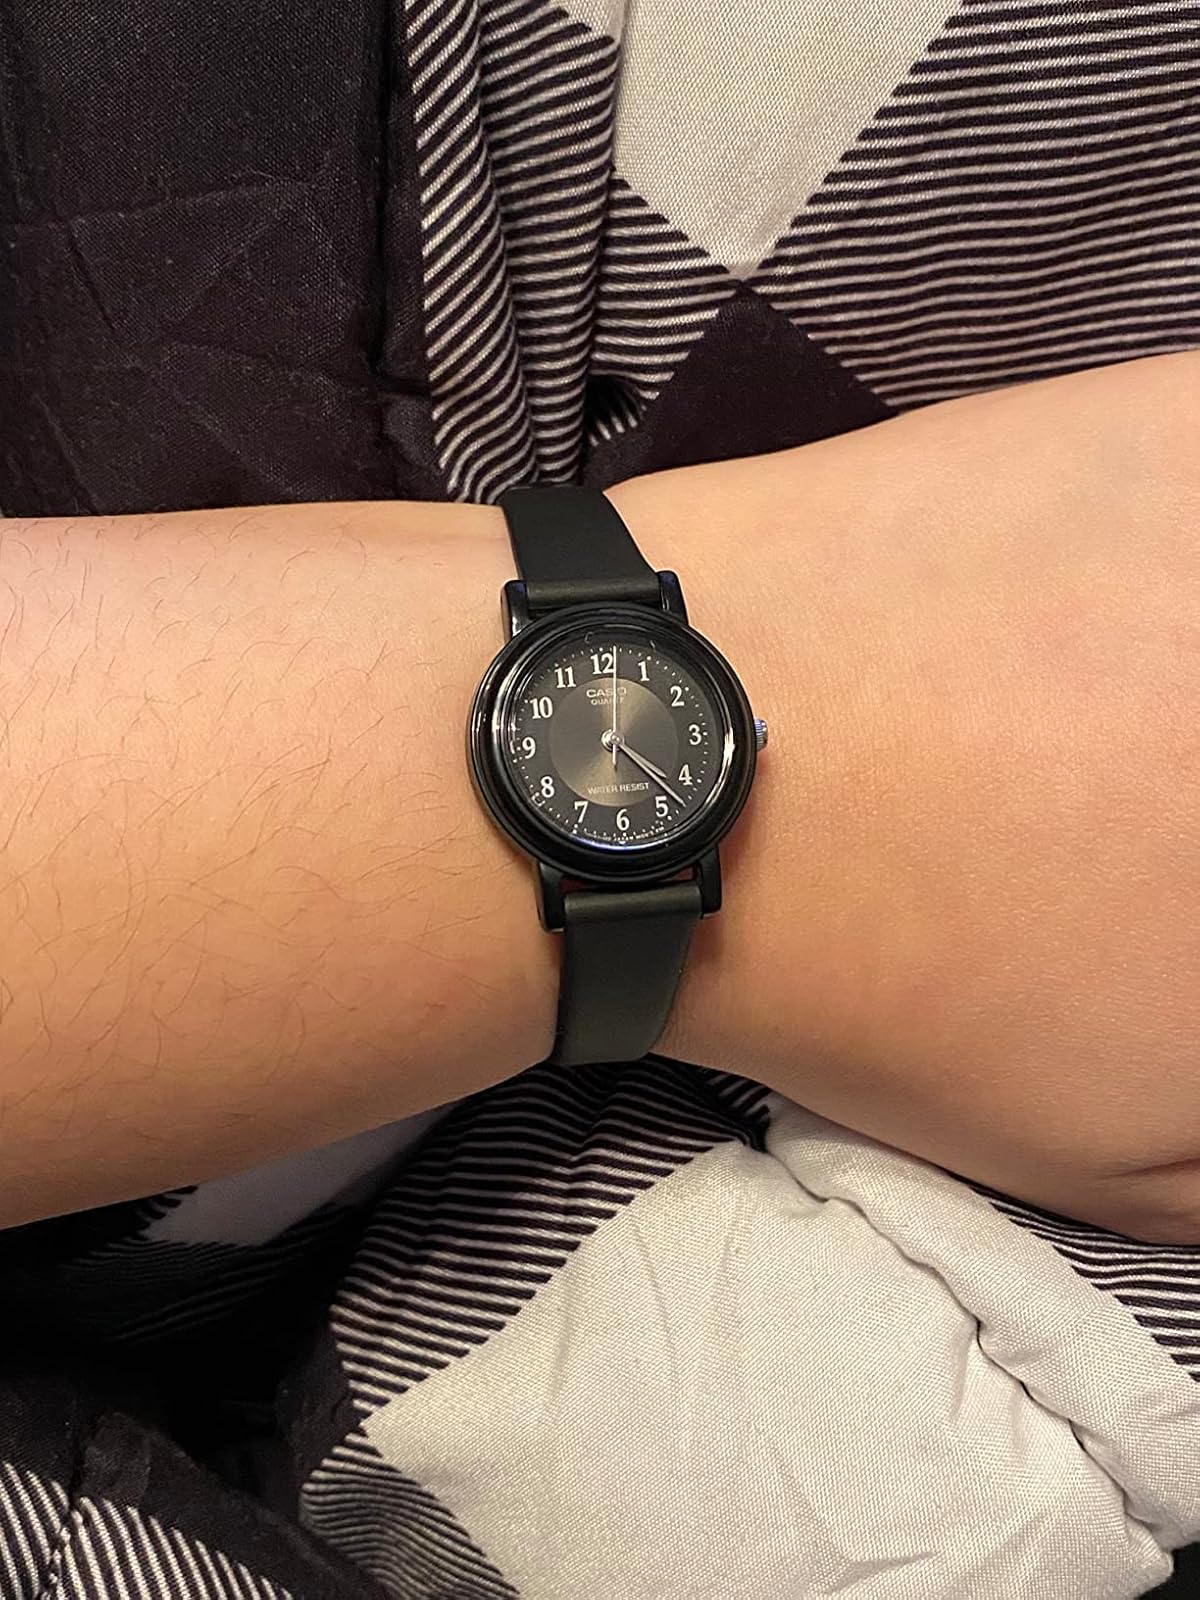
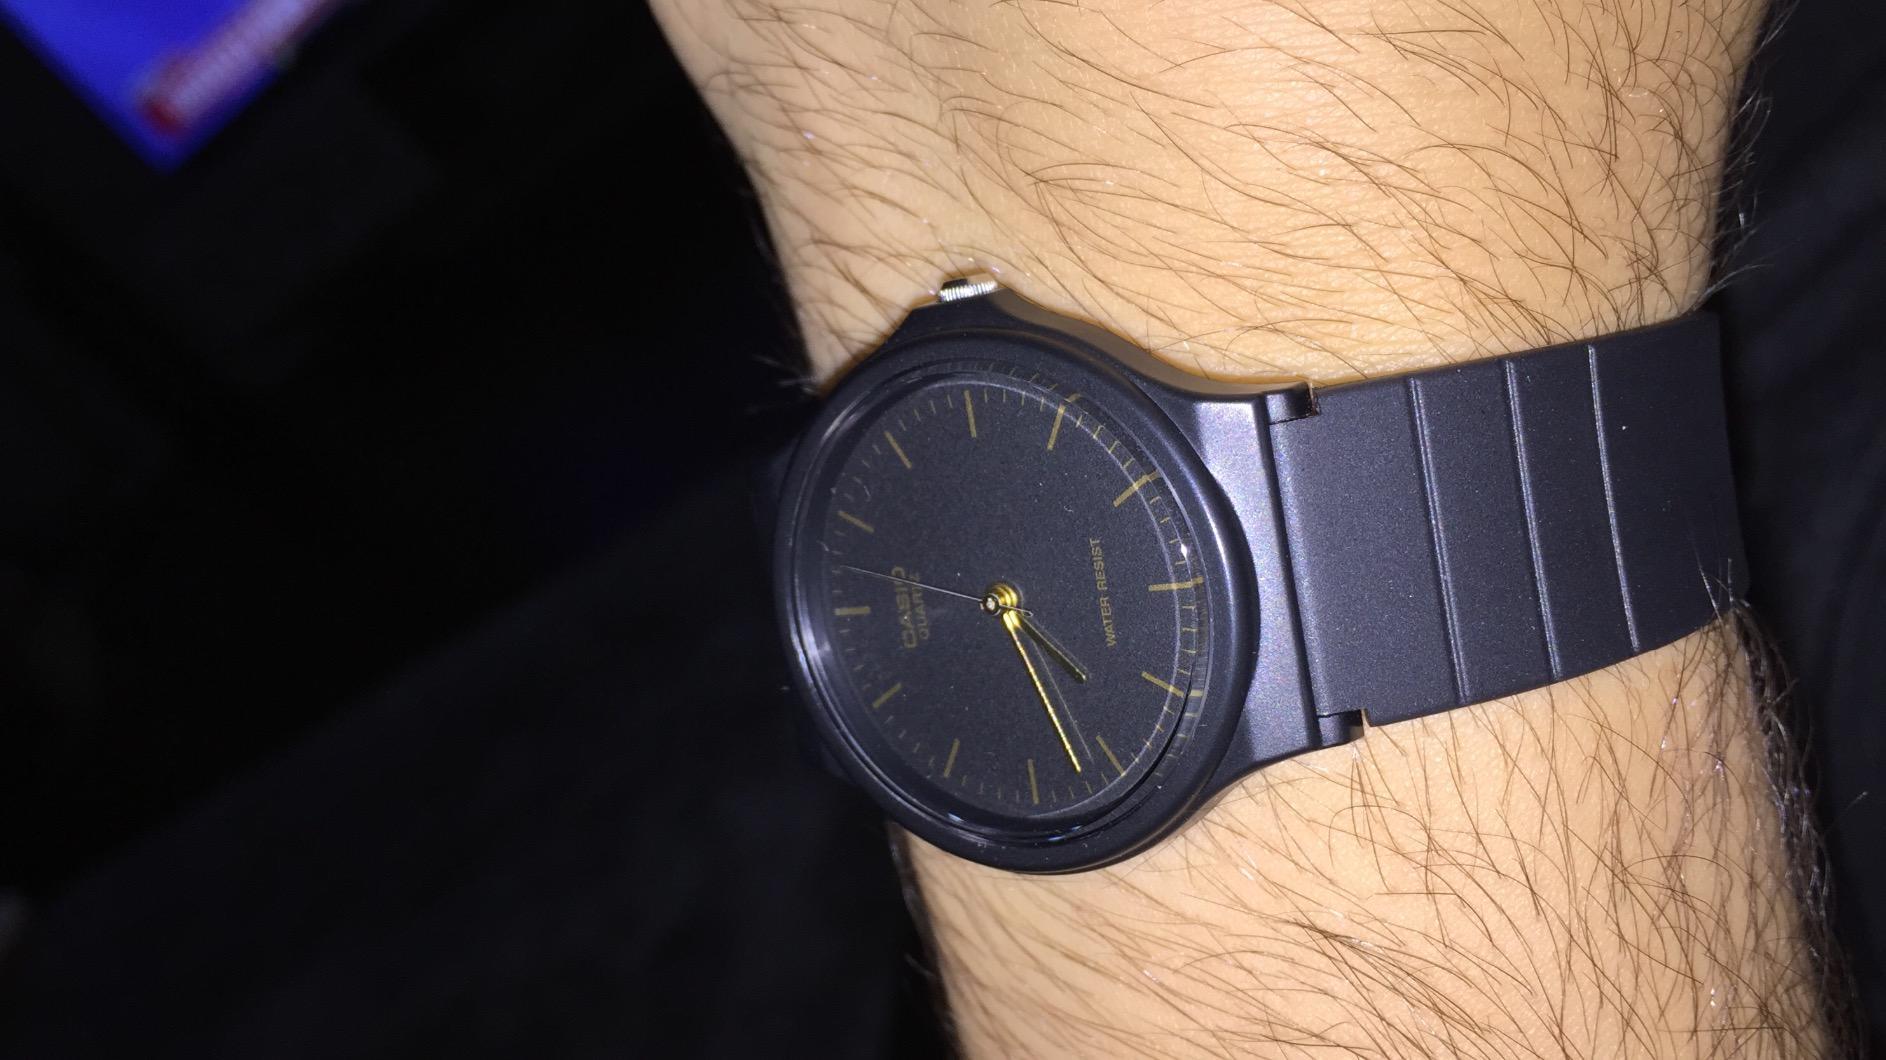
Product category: accessories_watch
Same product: no